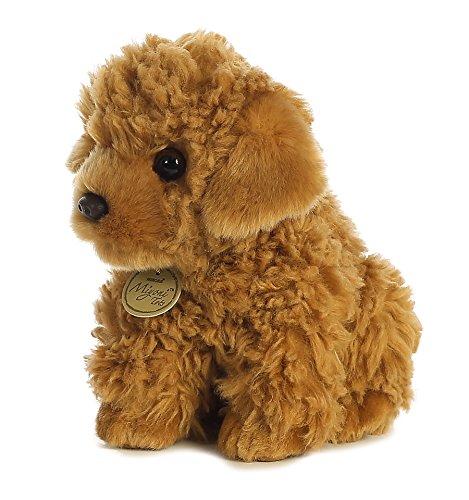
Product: Aurora World Miyoni Poodle Pup Plush
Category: Toys & Games | Stuffed Animals & Plush Toys | Stuffed Animals & Teddy Bears
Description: Authentic Miyoni plush animals have realistic styling, made with superior materials and impeccable attention to detail.
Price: $14.41
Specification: ProductDimensions:5.5x9x7inches|ItemWeight:5.6ounces|ShippingWeight:5.6ounces(Viewshippingratesandpolicies)|DomesticShipping:ItemcanbeshippedwithinU.S.|InternationalShipping:ThisitemcanbeshippedtoselectcountriesoutsideoftheU.S.LearnMore|ASIN:B01BKUF2WE|Itemmodelnumber:26276|Manufacturerrecommendedage:36months-15years